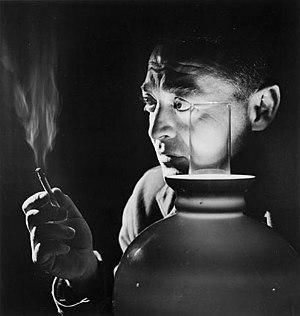
Peter Lorre, nom de scène de László Löwenstein, est un acteur, scénariste et réalisateur autrichien, naturalisé américain en 1941, né le 26 juin 1904 à Rózsahegy dans l'empire d'Autriche-Hongrie et mort le 23 mars 1964 à Los Angeles. Révélé par Fritz Lang dans M le Maudit, où il joue le rôle-titre, il fuit au Etats-Unis où il poursuit une carrière de second rôle notamment dans Casablanca, Le Faucon maltais ou encore Vingt Mille Lieues sous les mers.
Yousuf Karsh, né le 23 décembre 1908 à Mardin et mort le 13 juillet 2002 à Boston, est un photographe portraitiste canadien d'origine arménienne.